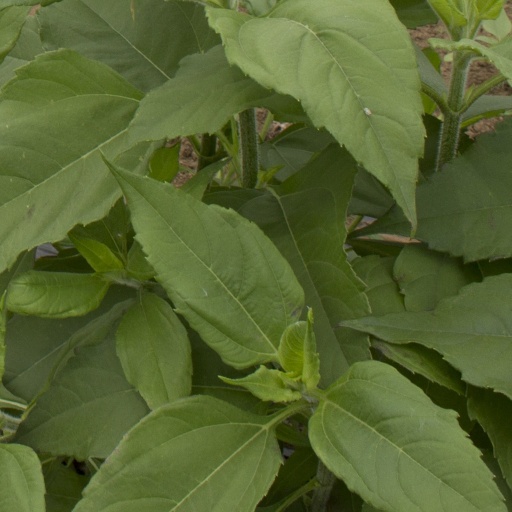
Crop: Jerusalem artichoke